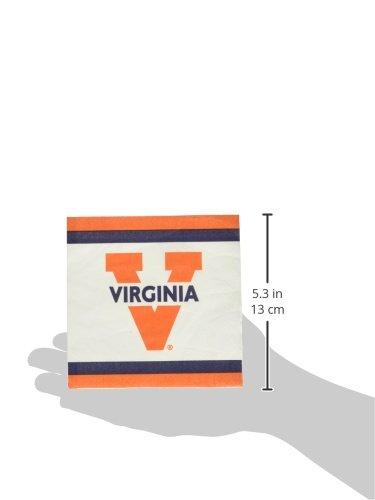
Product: Mayflower Distributing Company 55270 U OF VIRGINIA - BEV NAPKIN 24CT, One size, Multicolor
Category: Toys & Games | Party Supplies | Party Tableware | Napkins
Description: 4 kg each.
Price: $12.86